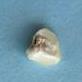
Maize quality: Bad